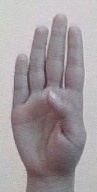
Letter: kaaf